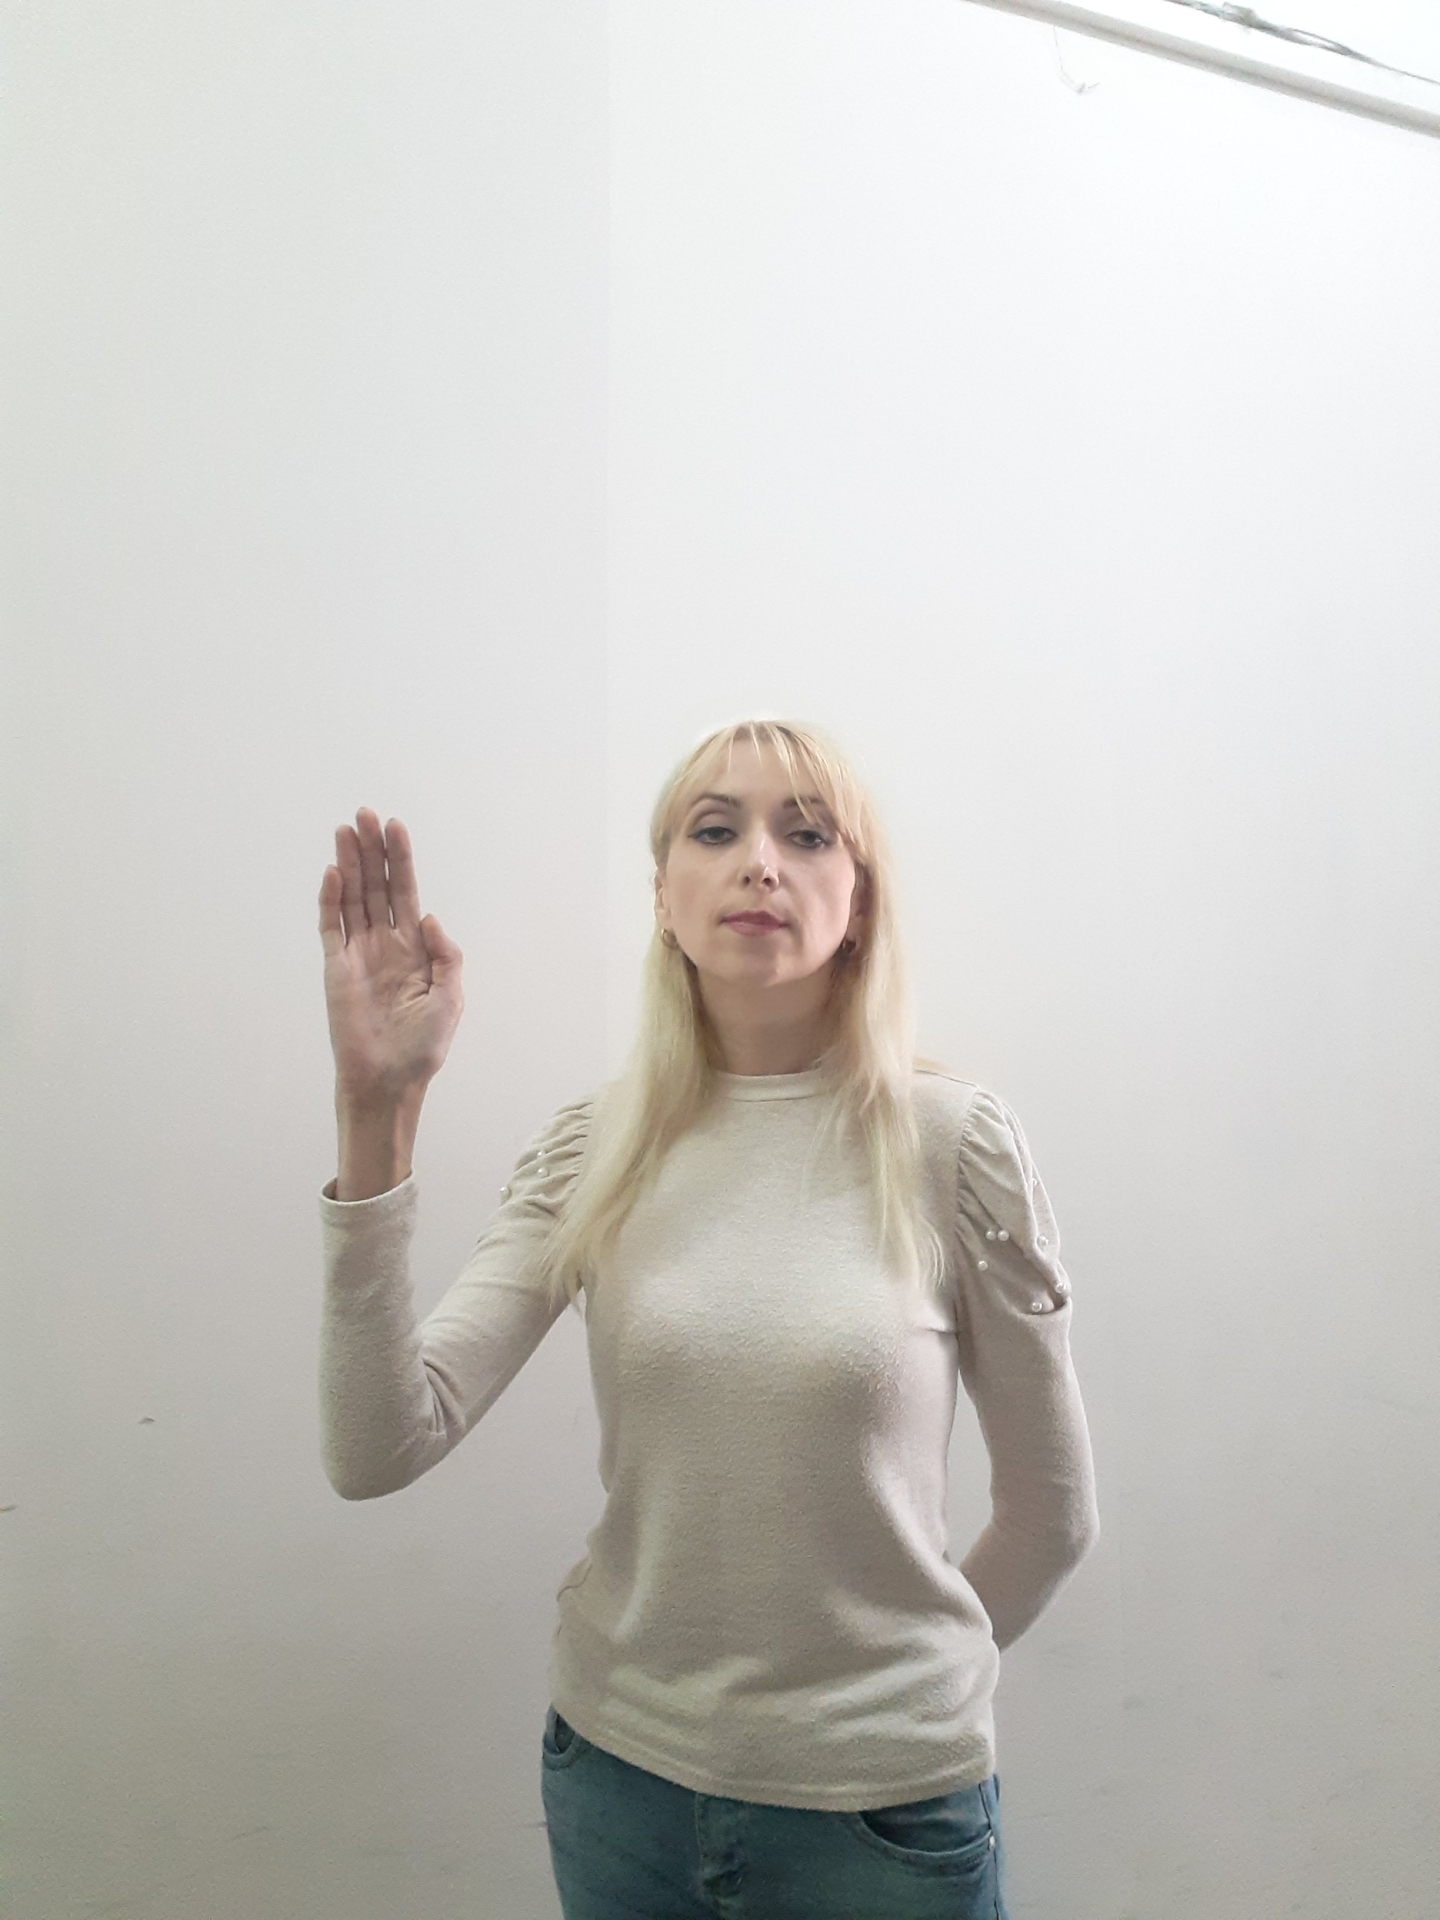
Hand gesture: stop